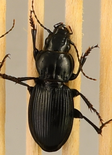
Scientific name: Cyclotrachelus torvus
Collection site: Northern Great Plains Research Laboratory NEON (NOGP), plot NOGP_007